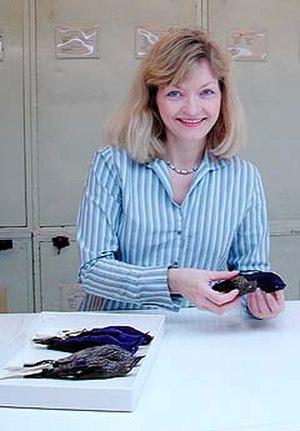
Pamela Cecile Rasmussen, née le 16 octobre 1959, est une ornithologue américaine, spécialiste des oiseaux asiatiques. Elle a été chercheuse associée à la Smithsonian Institution à Washington DC, et travaille à l'université d'État du Michigan. Elle est associée à d'autres grands centres de recherche aux États-Unis et au Royaume-Uni.